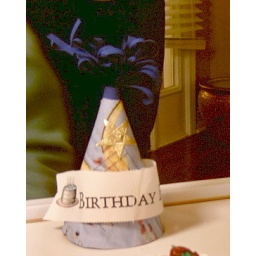
The birthday hat I made for my son Paul's 1st birthday in December 2005.